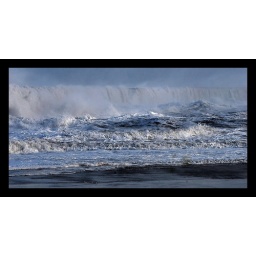
The north sea gales and storms send water frooding over the sea wall at seaham harbour, Durham, north east England